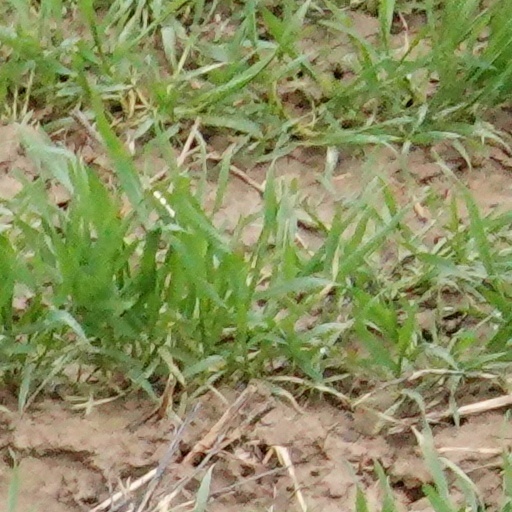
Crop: wheat